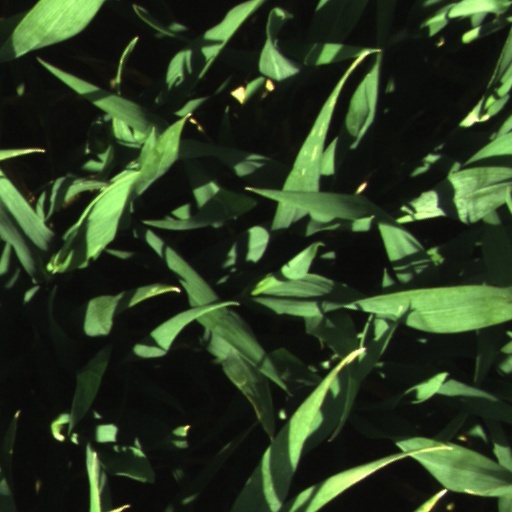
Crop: wheat